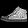
Label: Sneaker